Jamel Aït Ben Idir

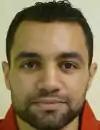
Aït Ben Idir in 2013

Jamel Aït Ben Idir (born 10 January 1984) is a former professional footballer who played as a midfielder. Born in France, he represented Morocco at international level.